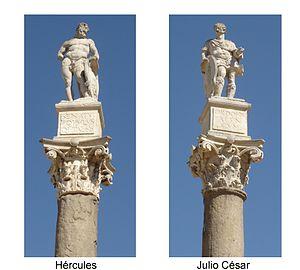
La Alameda de Hércules, populairement appelée la Alameda par les Sévillans, est un parc public situé dans le centre historique de Séville, en Andalousie. Créé en 1574, il est le deuxième plus ancien jardin public d'Europe après le Paseo del Prado de Madrid, créé en 1570. Il constitue le plus vaste espace public du centre historique de la ville.